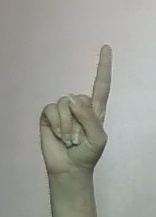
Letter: bb